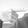
ASL letter: G